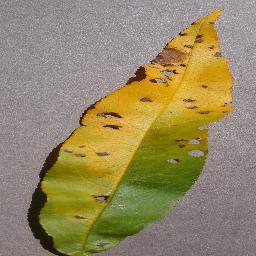
Label: Peach___Bacterial_spot